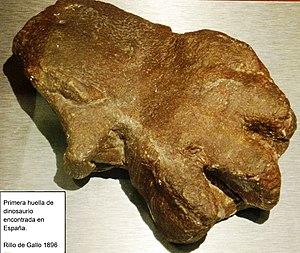
Rillo de Gallo est une commune d'Espagne de la province de Guadalajara dans la communauté autonome de Castille-La Manche.